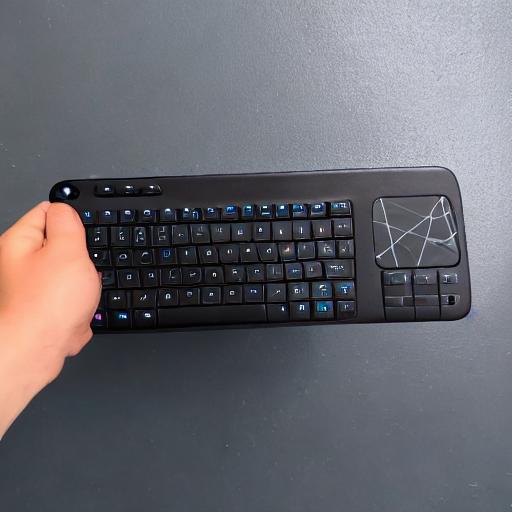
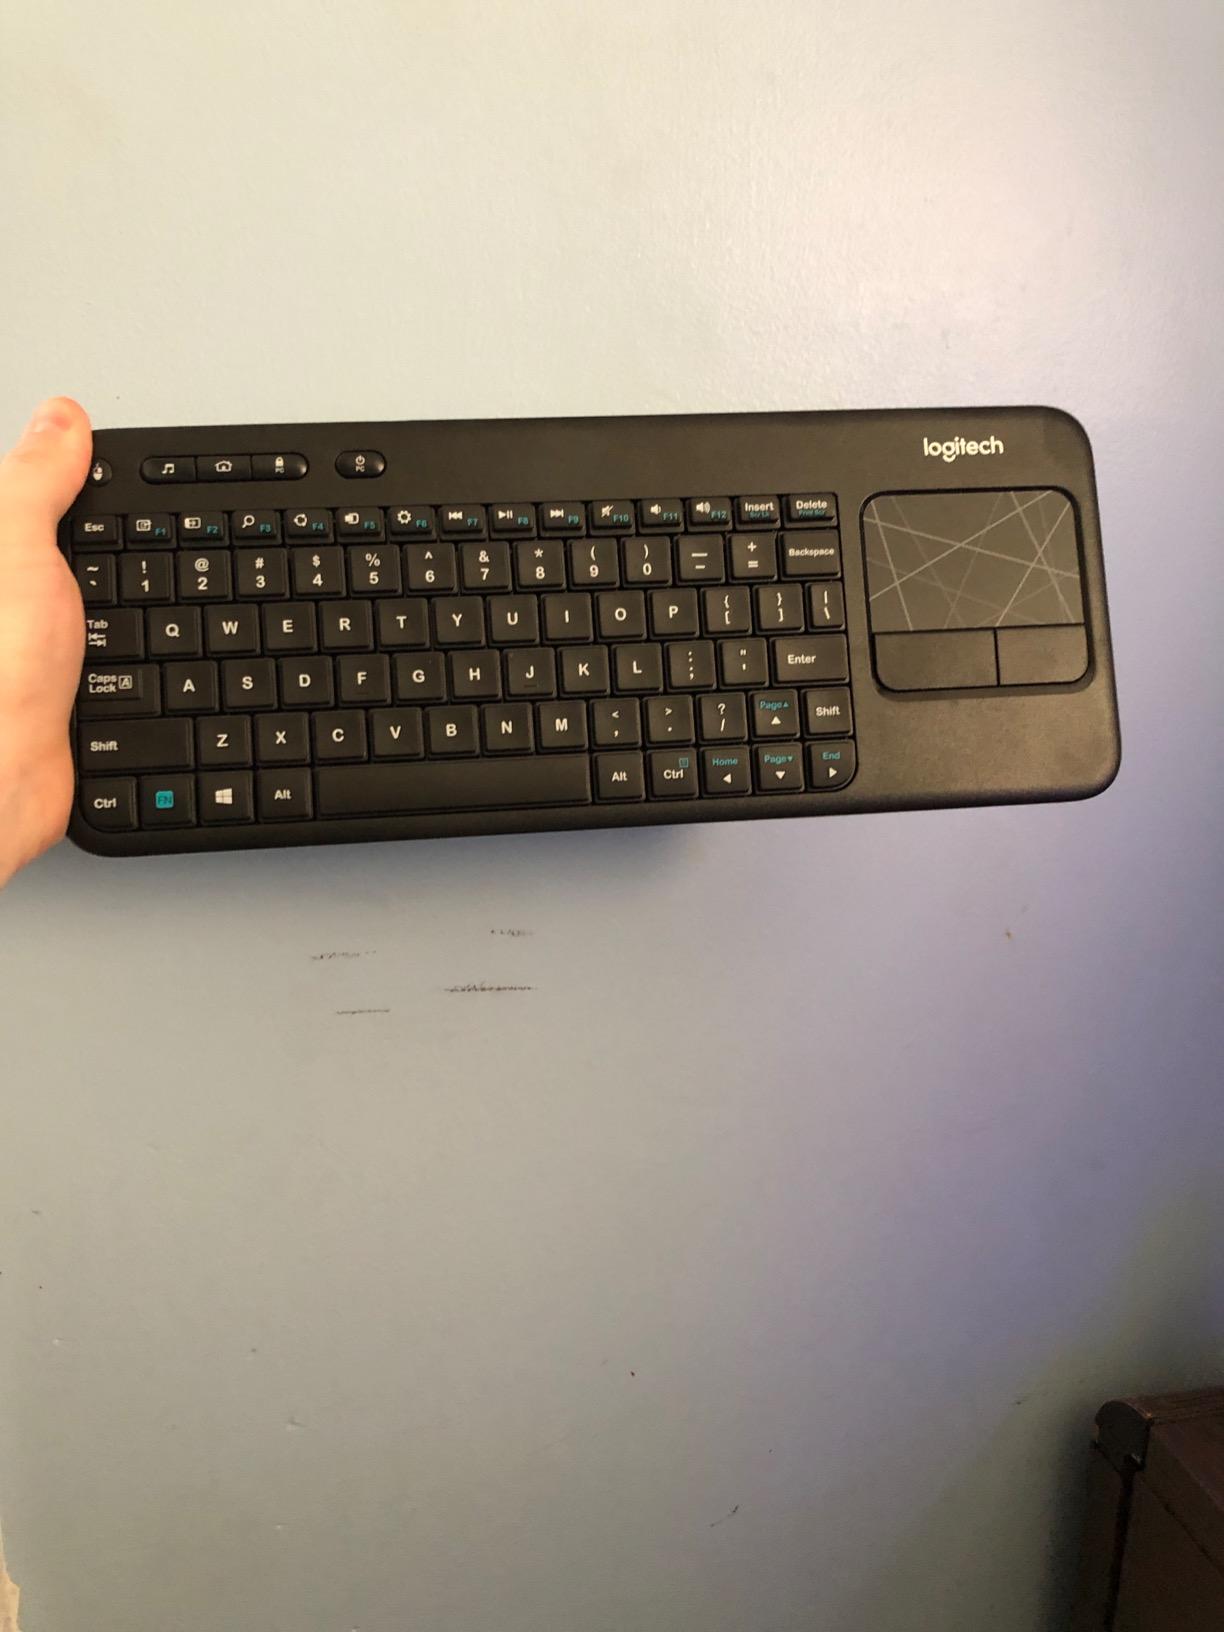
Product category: keyboard
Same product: no